Rufus Sibley

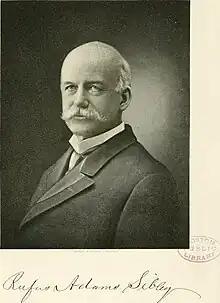

Rufus Adams Sibley (1841–1928) was an American businessman, best known as a founder of the Sibley, Lindsay & Curr Company department store in Rochester, New York.